Citroën World Touring Car Team

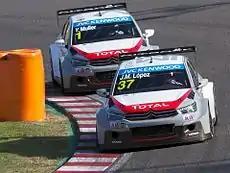

The Citroën World Touring Car Team was the Citroën factory touring car arm of Citroën Racing, which competed in the World Touring Car Championship.